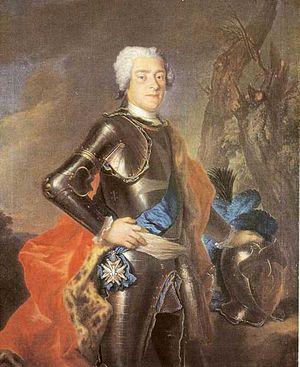
Jean Georges, Chevalier de Saxe, était un Saxon, Generalfeldmarschall de l'armée saxonne et gouverneur de Dresde.
L'armée saxonne est celle du duché de Saxe devenu en 1356 l'Électorat de Saxe dans le Saint-Empire. Du XVIᵉ au début du XIXᵉ siècle, elle prend part aux guerres de princes allemands contre les tentatives hégémoniques de la monarchie de Habsbourg, de la France, de la Suède et de la Prusse. Elle participe aux guerres de la Révolution et de l'Empire. En 1806, lors de la dissolution du Saint-Empire, l'Électorat devient le royaume de Saxe, membre de la confédération du Rhin puis, en 1815, de la confédération germanique. L'armée saxonne prend part à la guerre austro-prussienne de 1866 puis à la guerre franco-allemande de 1870-1871 après laquelle elle est intégrée à l'armée impériale allemande tout en conservant des institutions militaires distinctes.